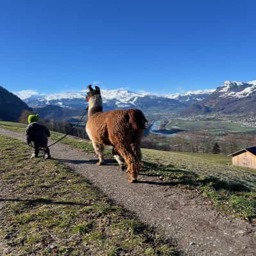
Triesenberg